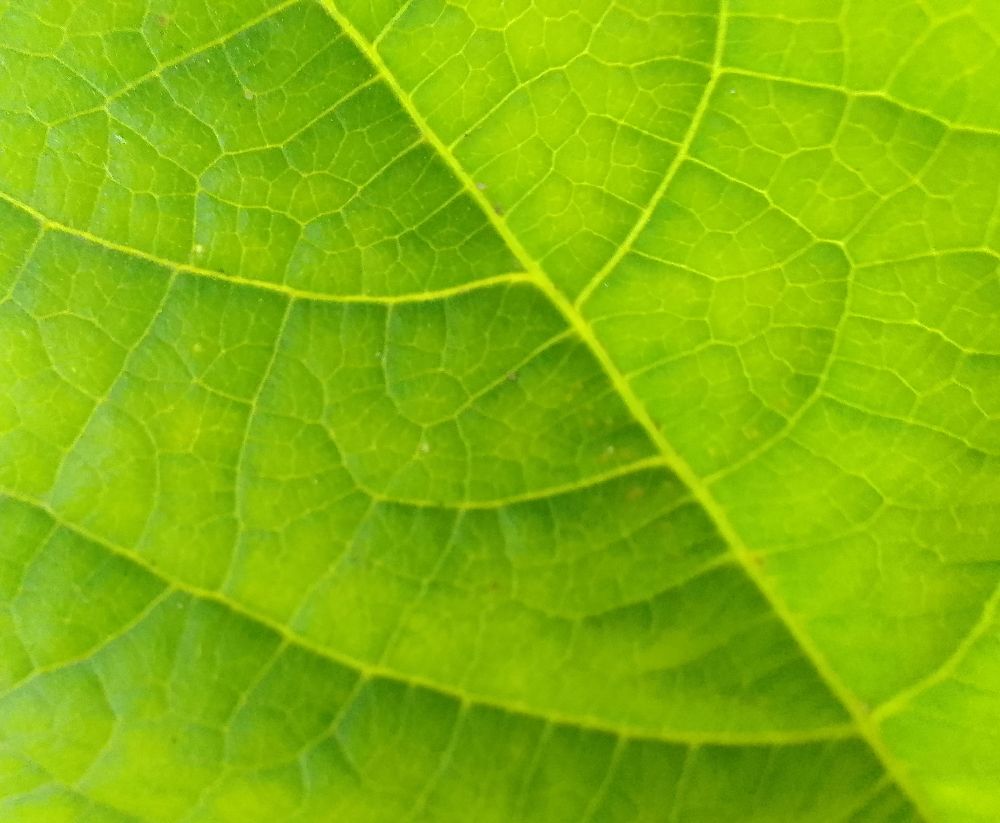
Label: healthy